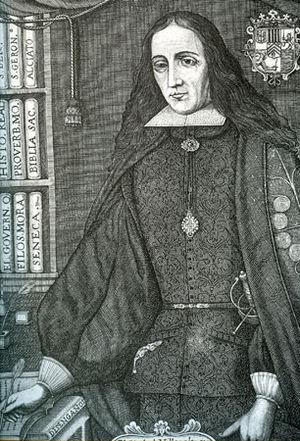
Joseph Zatrillas Vico, né le 21 août 1648 à Cagliari et disparu en